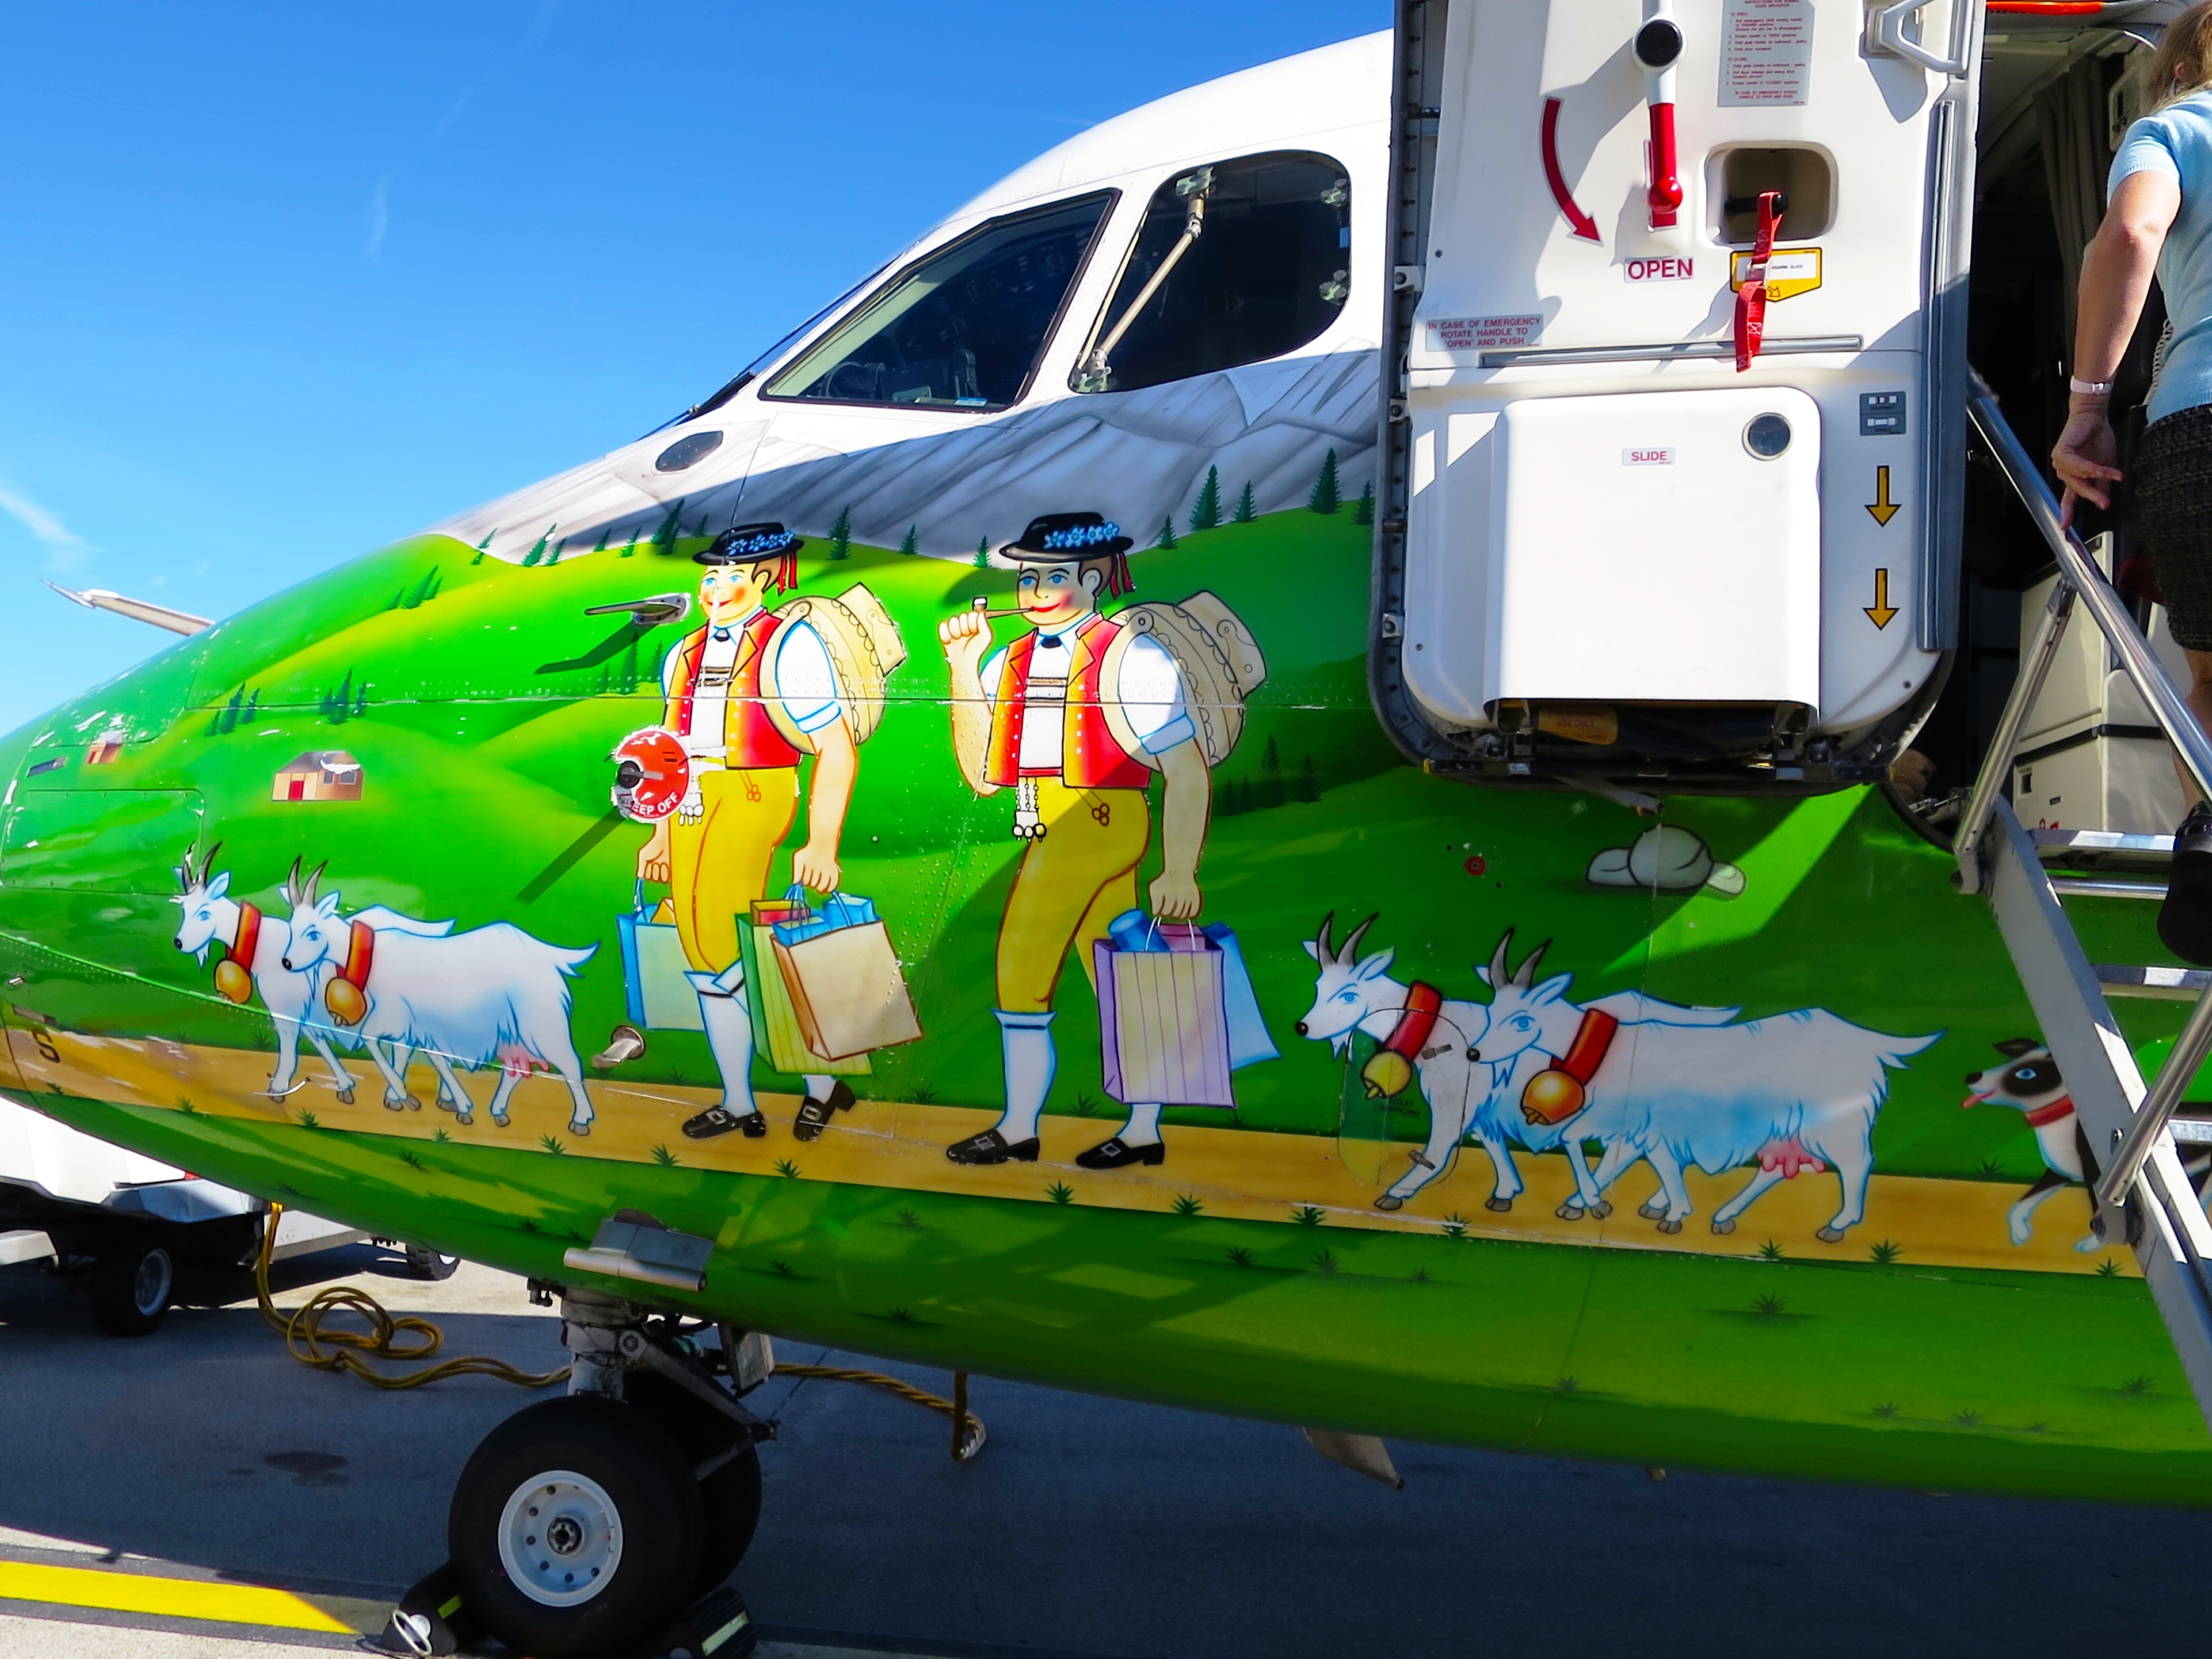
airplane, aircraft, vehicle, airline, aviation, flight, helicopter, cockpit, airliner, switzerland, air force, atmosphere of earth, swiss air